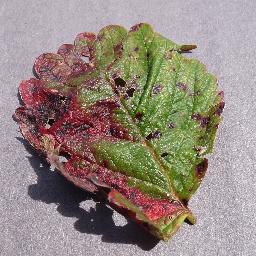
Label: Strawberry___Leaf_scorch